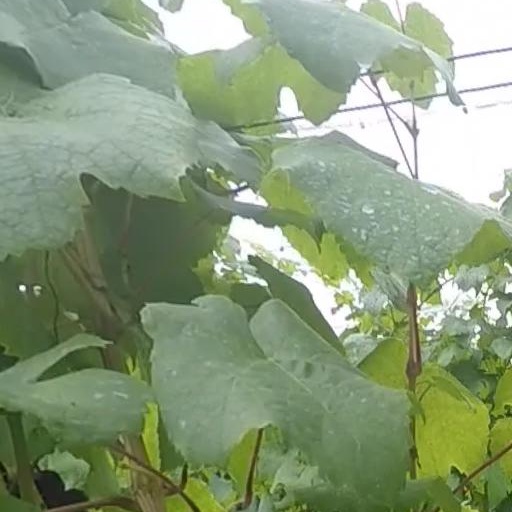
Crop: grape